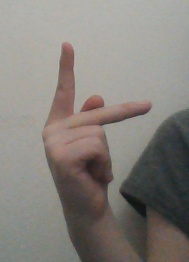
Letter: dha